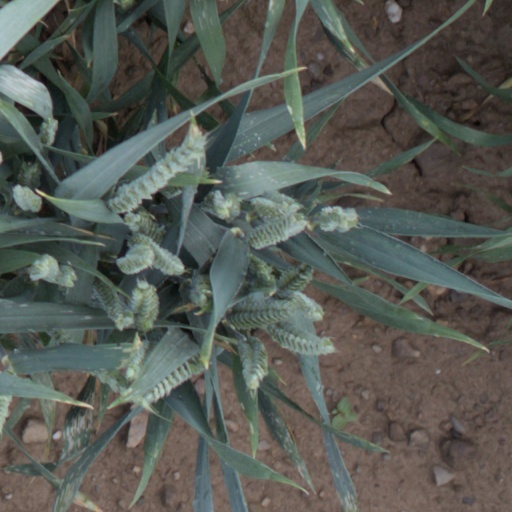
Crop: wheat